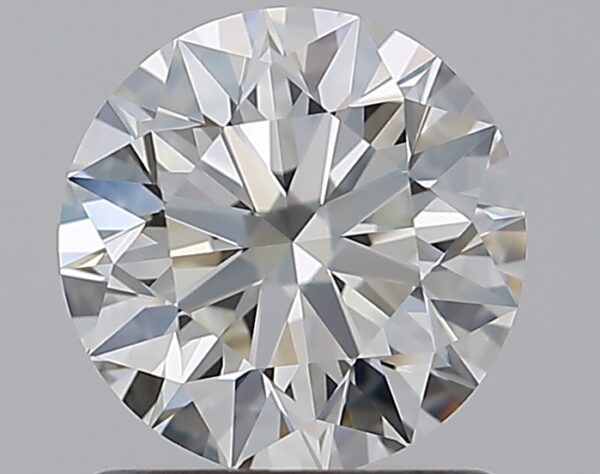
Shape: round
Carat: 1.03
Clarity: VVS1
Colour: H
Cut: EX
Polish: EX
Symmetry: EX
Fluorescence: N
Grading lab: GIA
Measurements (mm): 6.41 x 6.44 x 4.03